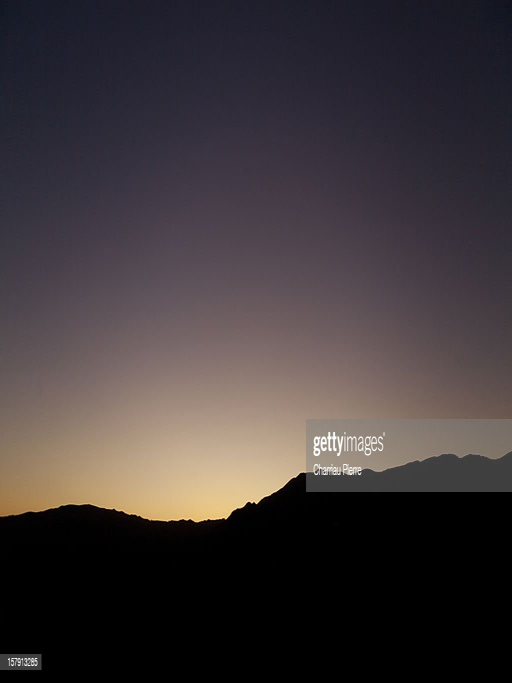
sunset behind a mountain , gradient